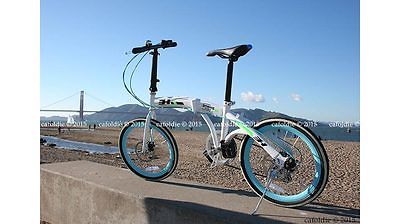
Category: bicycle